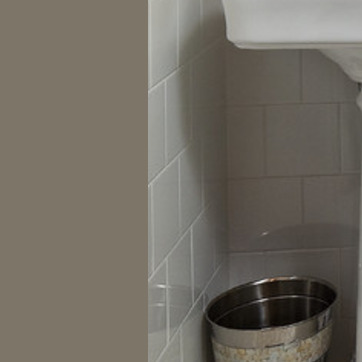
Material: tile